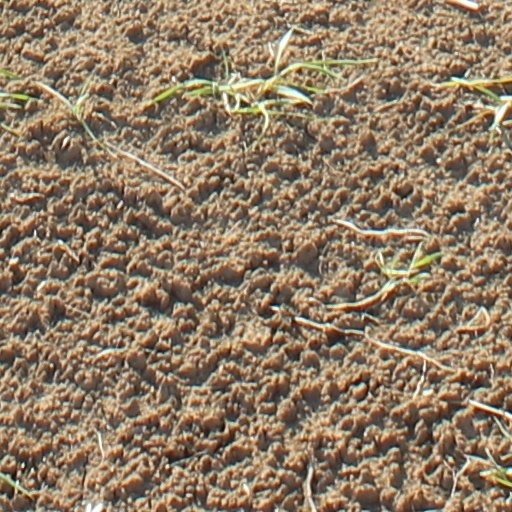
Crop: wheat